Donald B. Verrilli Jr.

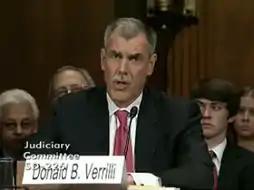
Donald Verrilli at his Senate Judiciary Committee Confirmation Hearing March 30, 2011.

After graduating from law school, Verrilli served as law clerk to Judge J. Skelly Wright of the U.S. Court of Appeals for the District of Columbia Circuit from 1983 to 1984 and then for Associate Justice William J. Brennan Jr. of the U.S. Supreme Court from 1984 to 1985.